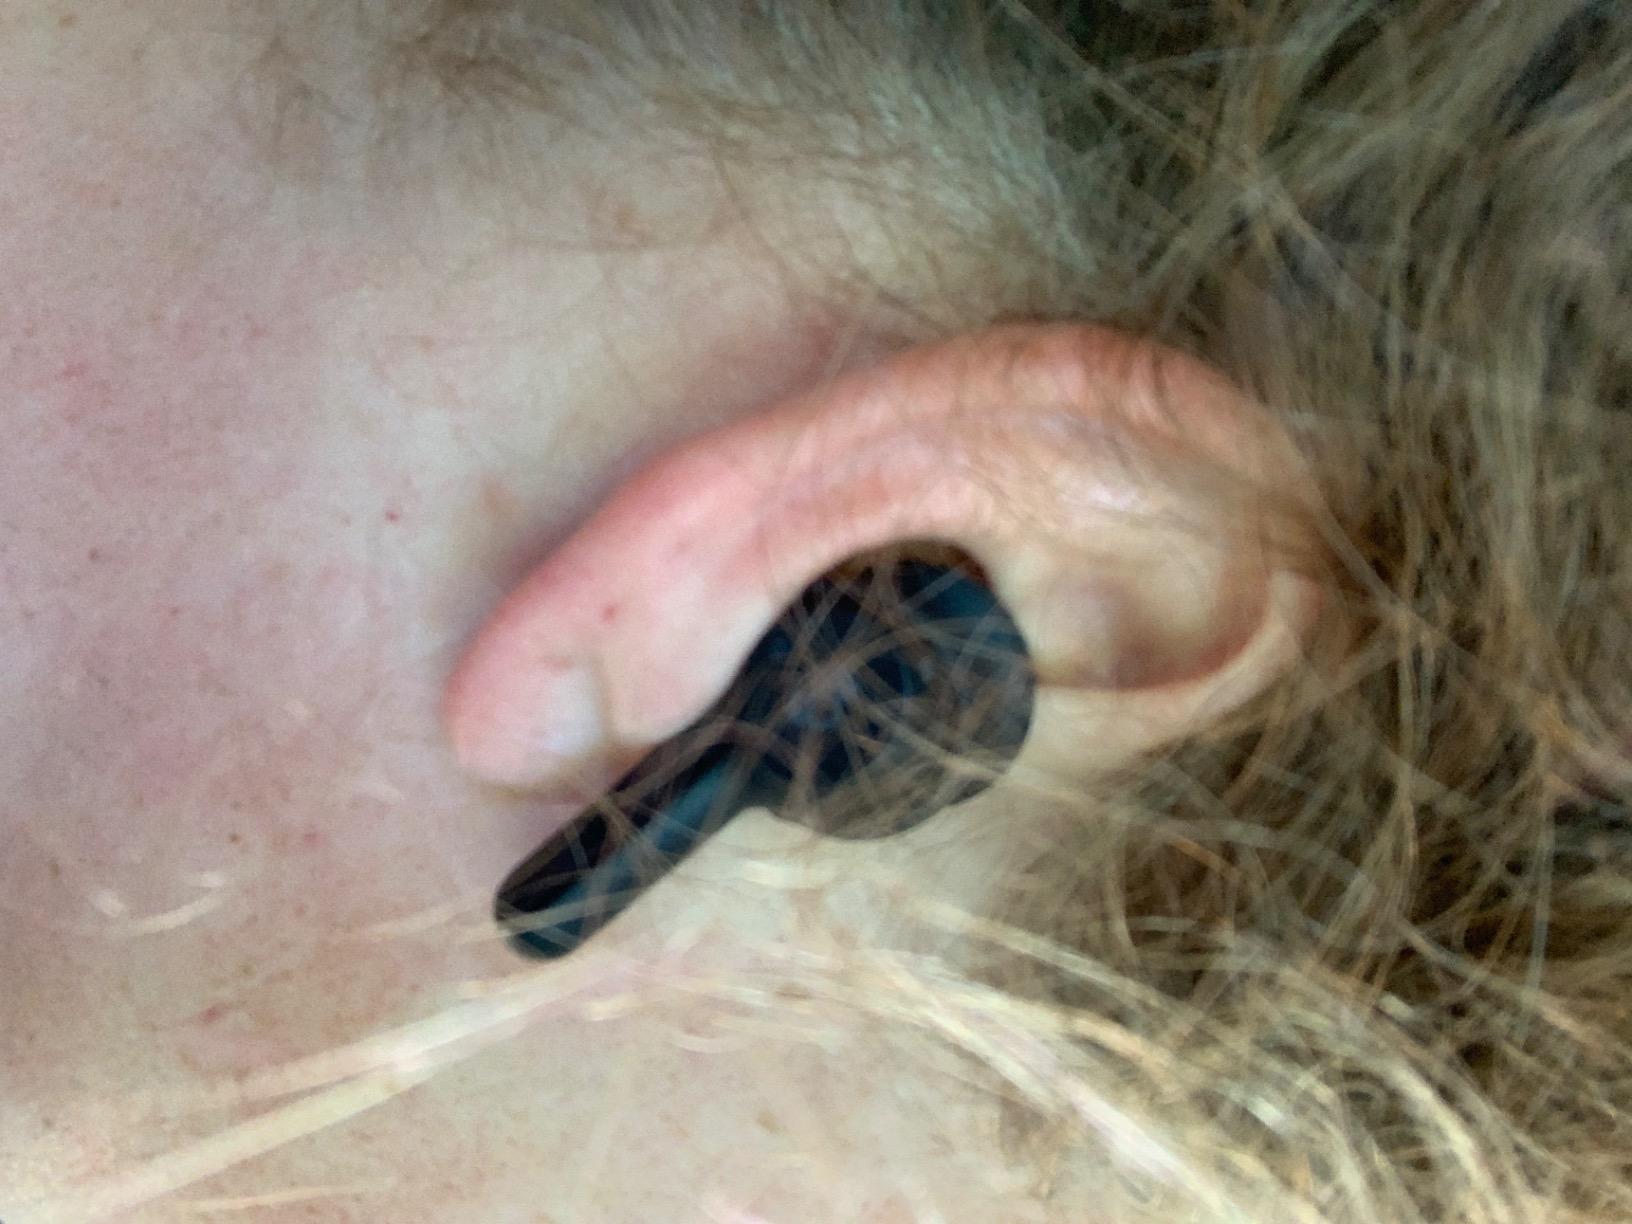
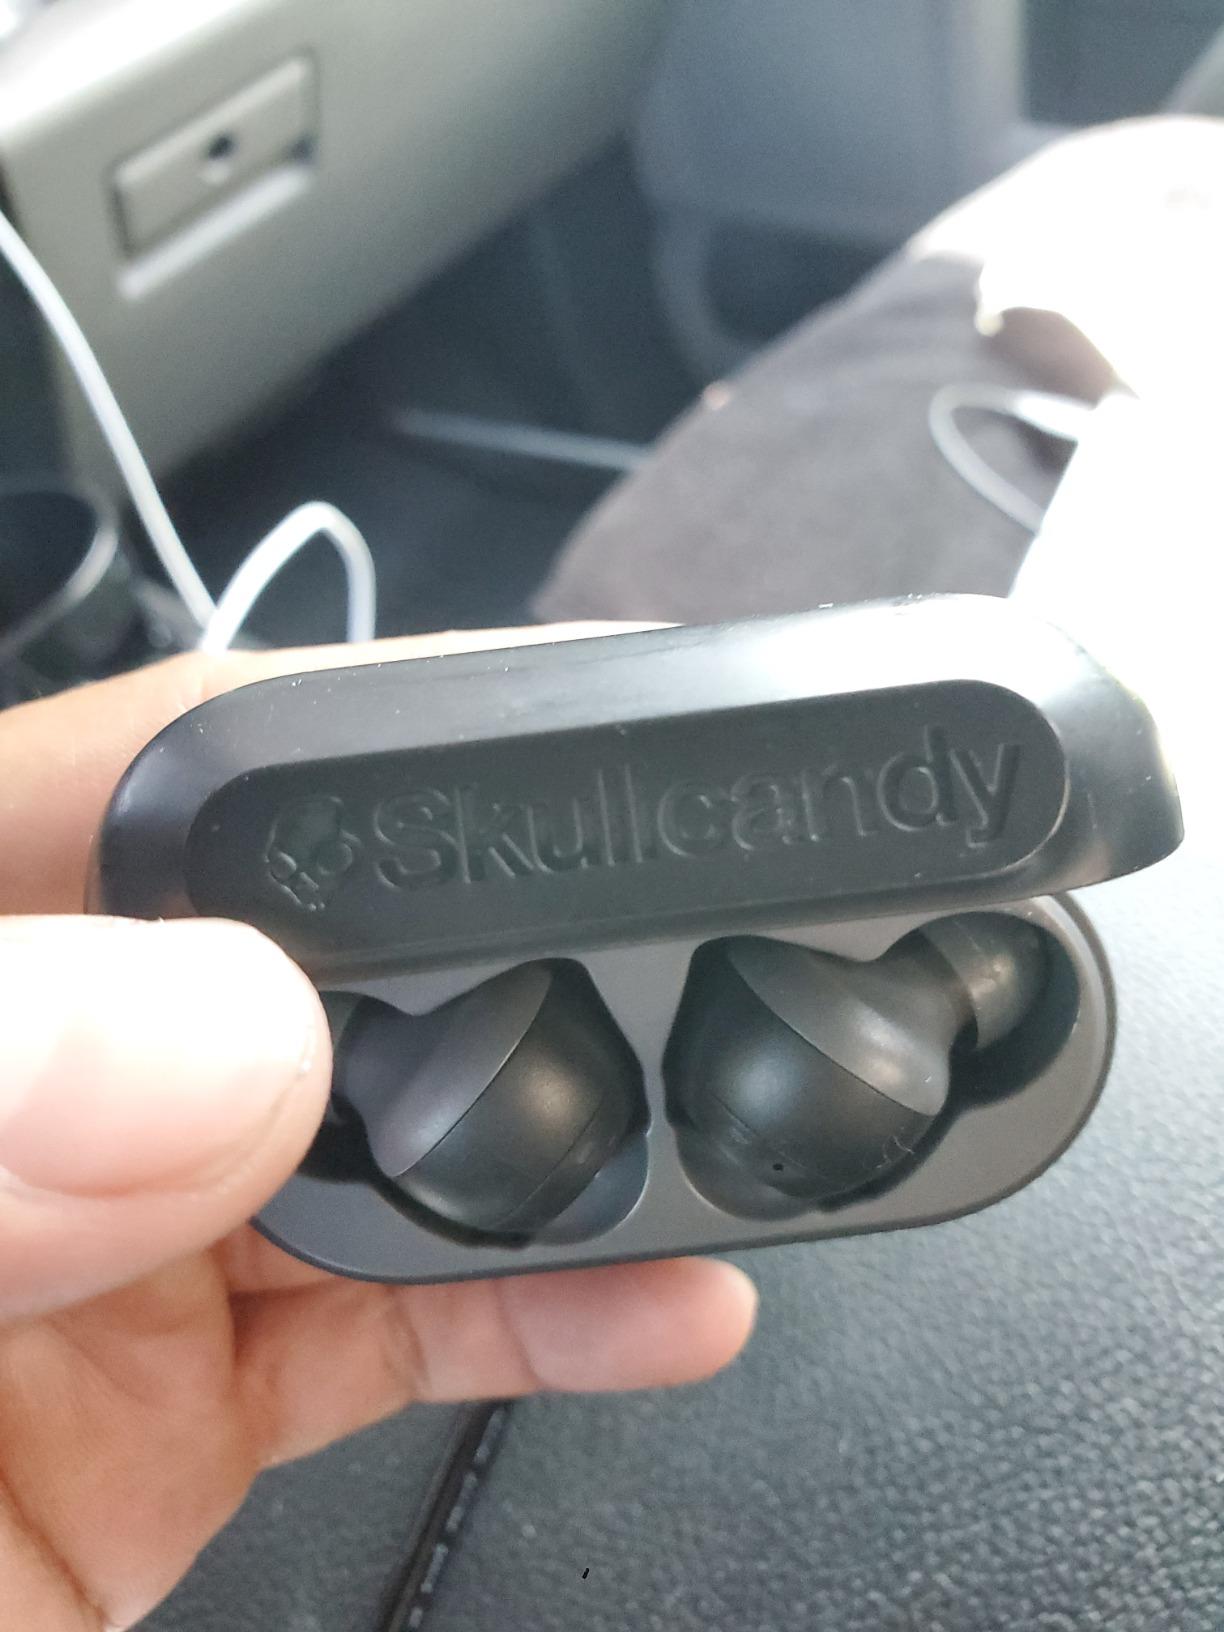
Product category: earbuds
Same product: yes